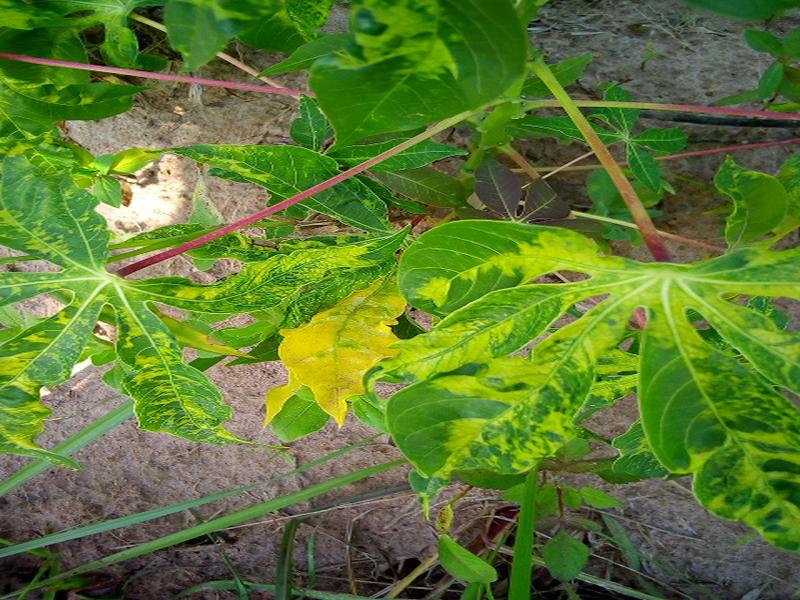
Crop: cassava
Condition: mosaic_disease